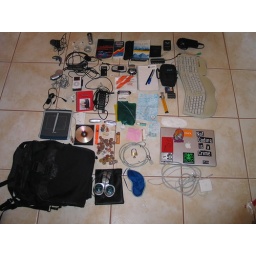
What's in my laptop bag